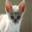
Label: cat